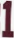
Number: 1